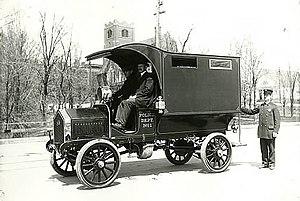
Black Maria est le surnom donné par les employés de Thomas Edison au premier studio de l'histoire du cinéma mondial, situé à Orange, dans le New Jersey.
Un fourgon cellulaire est un fourgon utilisé comme véhicule de police ou de l'administration pénitentiaire, et destiné au transport des prisonniers. Son nom argotique lui a été donné par analogie avec le « panier à salade », récipient grillagé destiné à essorer la salade après lavage. Primitivement, les véhicules hippomobiles de police, à claire-voie, qui transportaient les prisonniers, les secouaient copieusement sur les rues alors pavées des agglomérations.